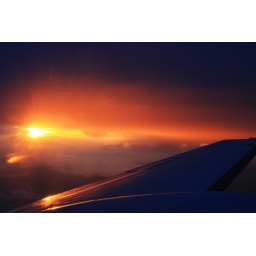
A nice sunset spoiled by a somewhat dirty window